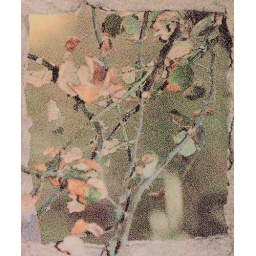
Shot taken through a stone window of the old castle fort located in the Grecian city of Rhodes.